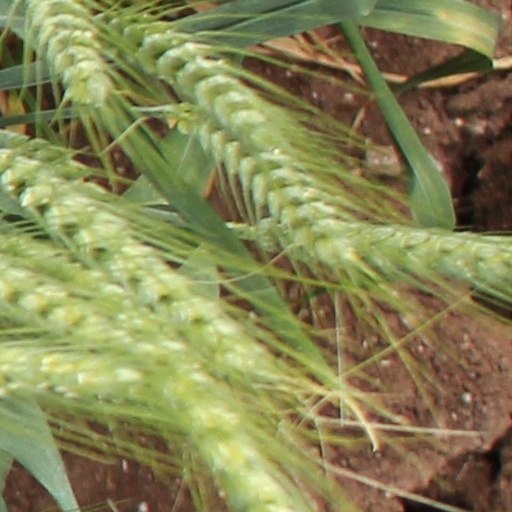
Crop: wheat